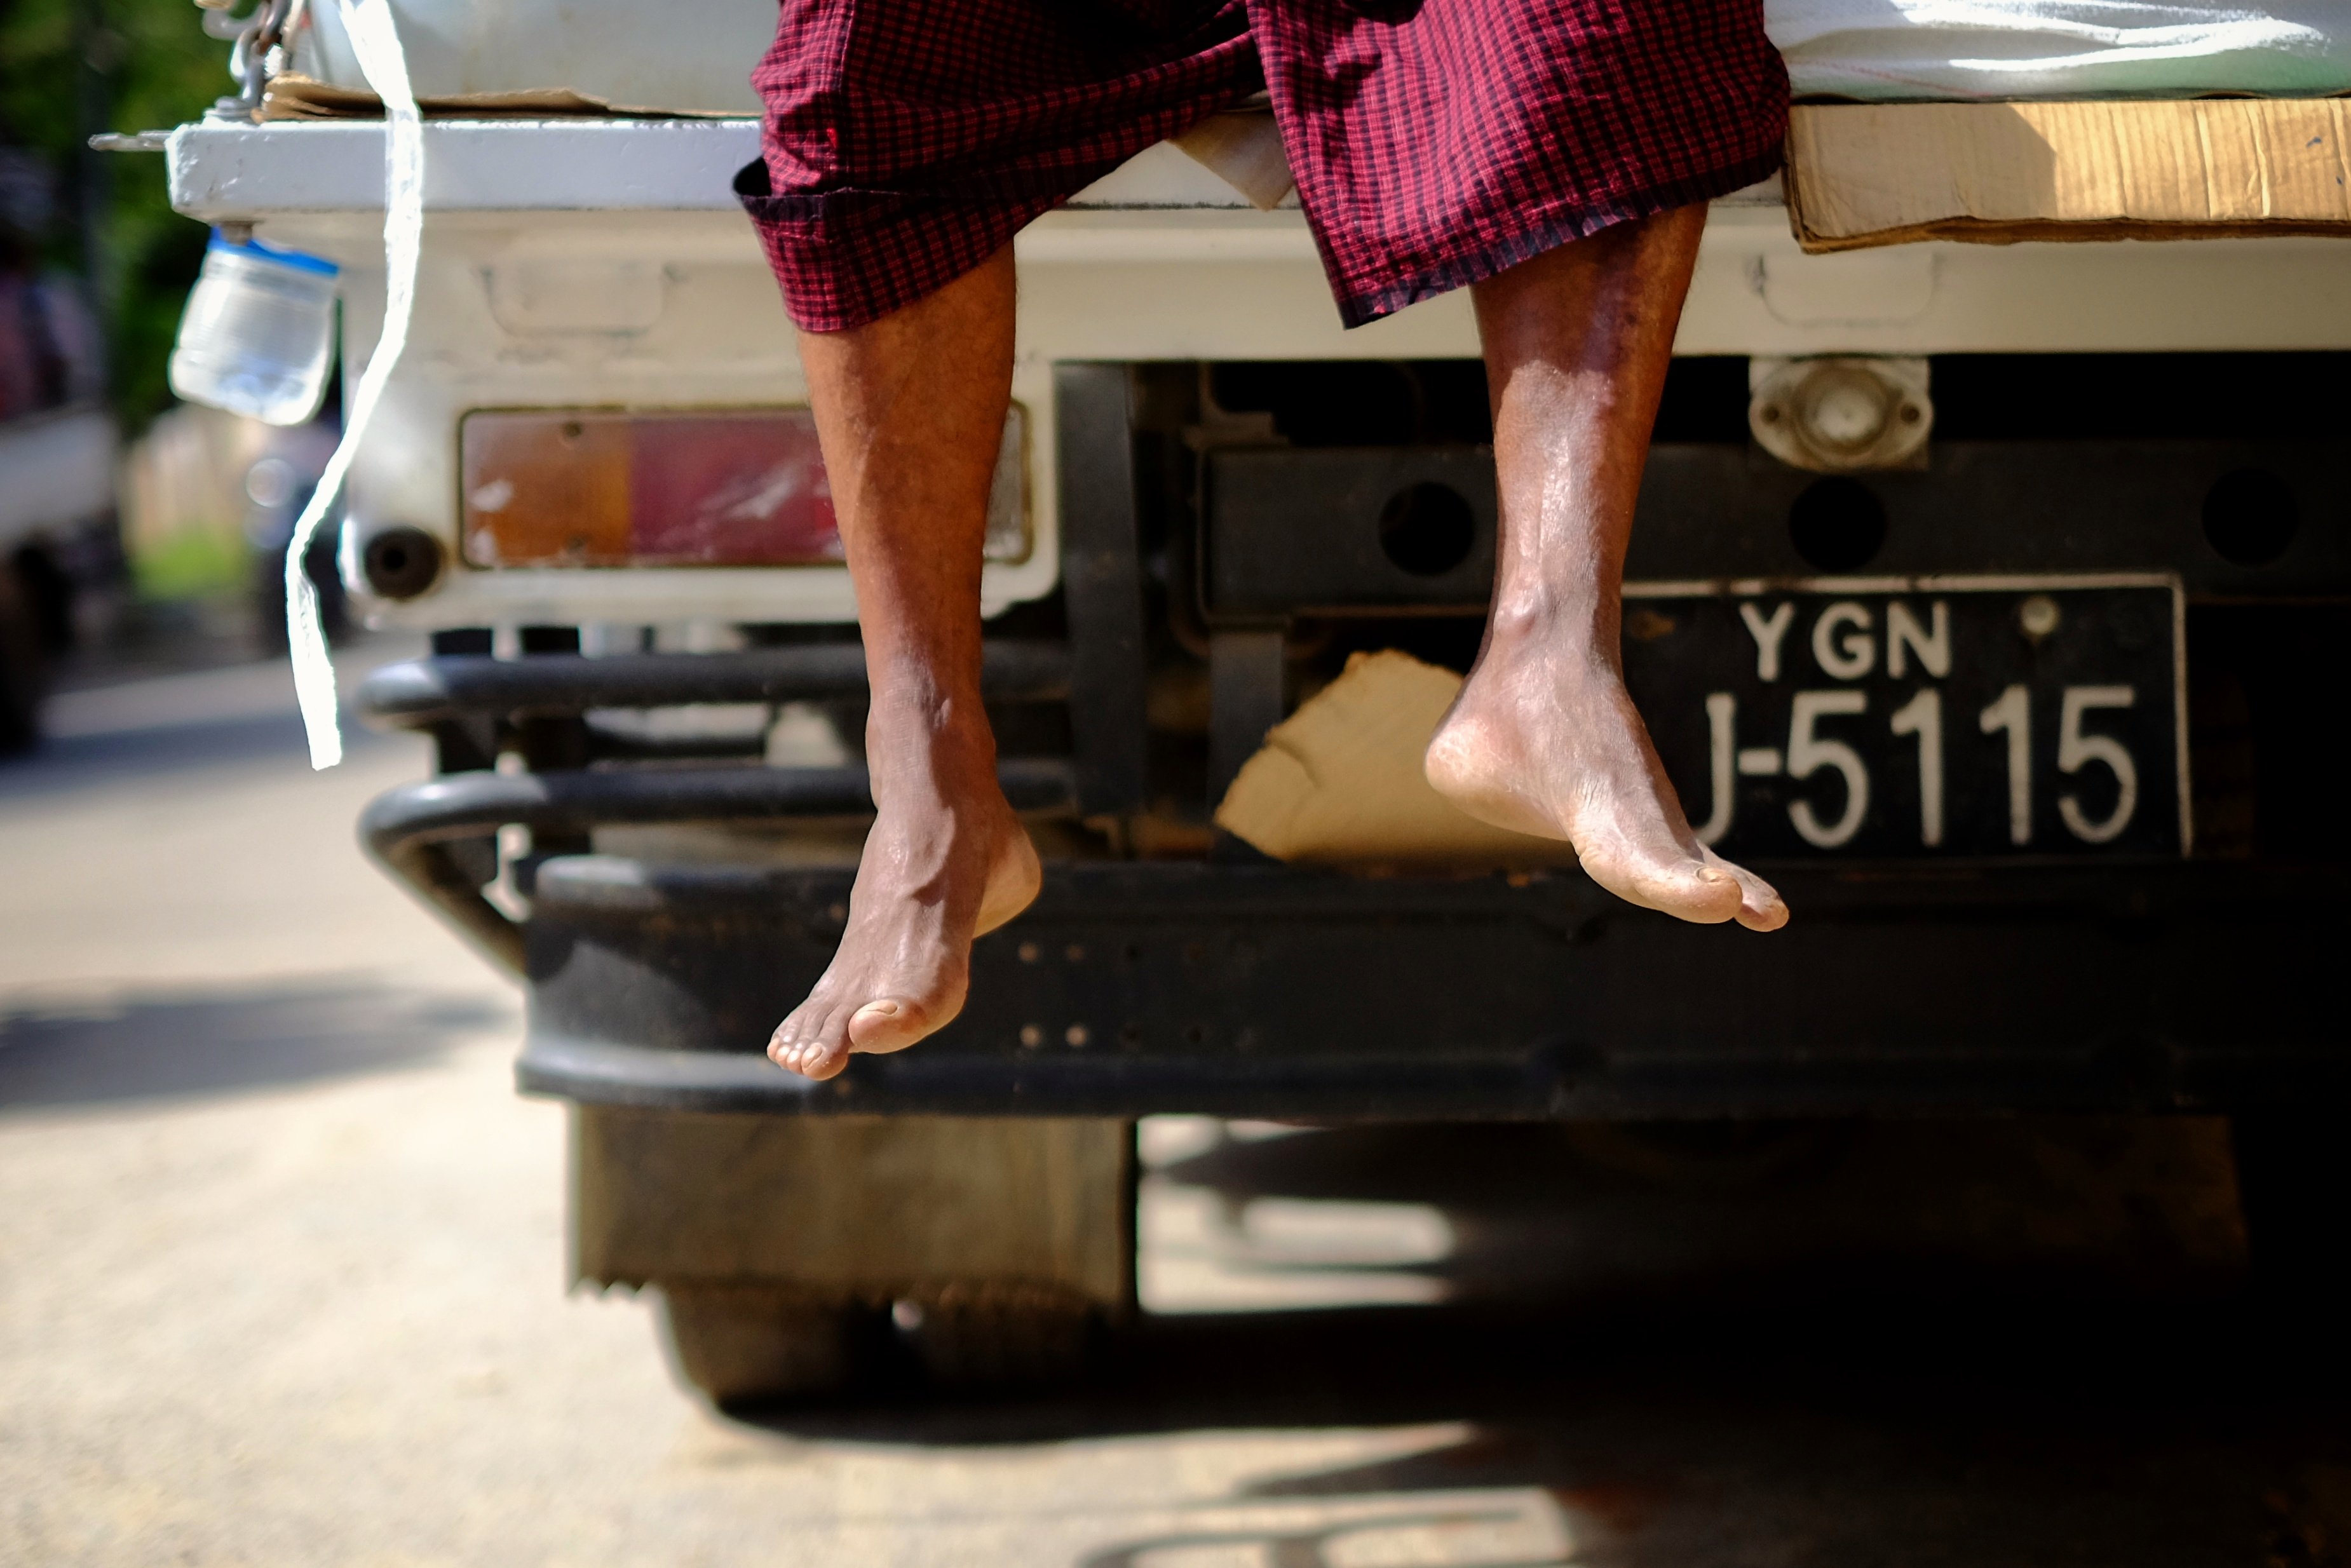
leg, color, design, footwear